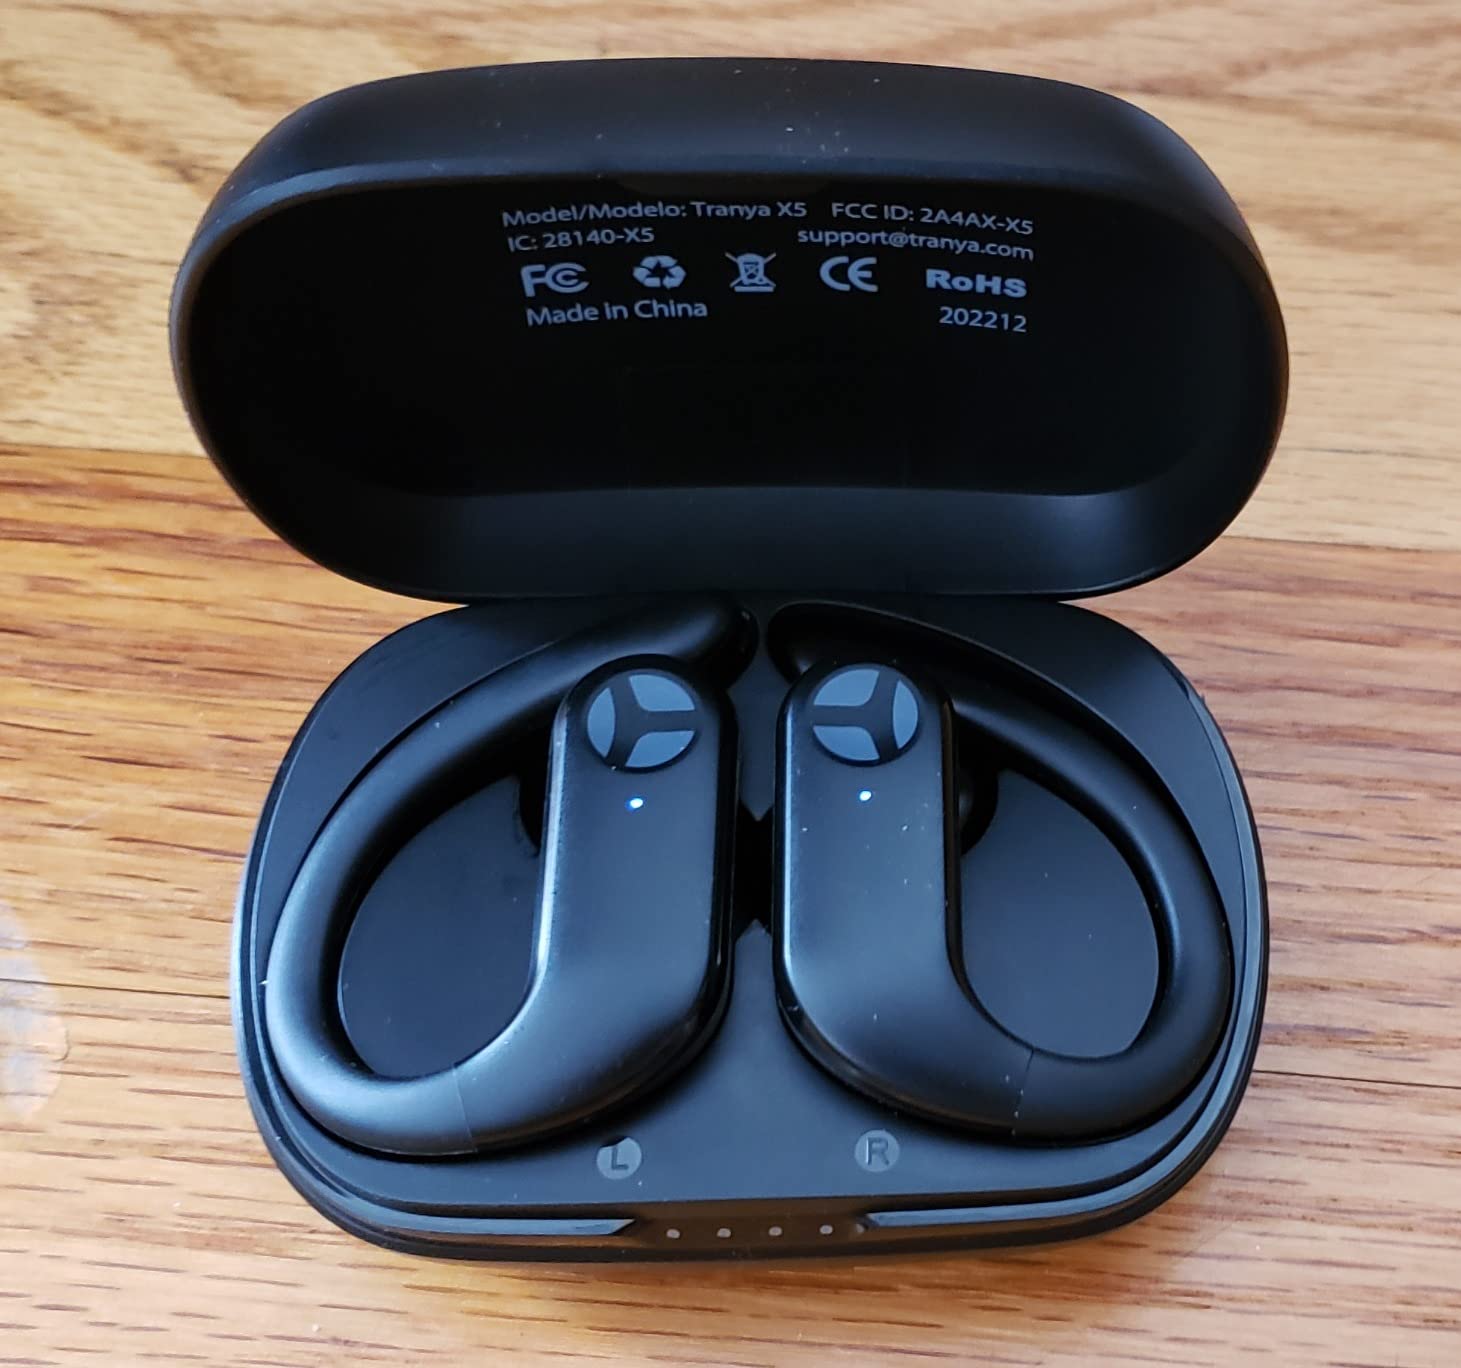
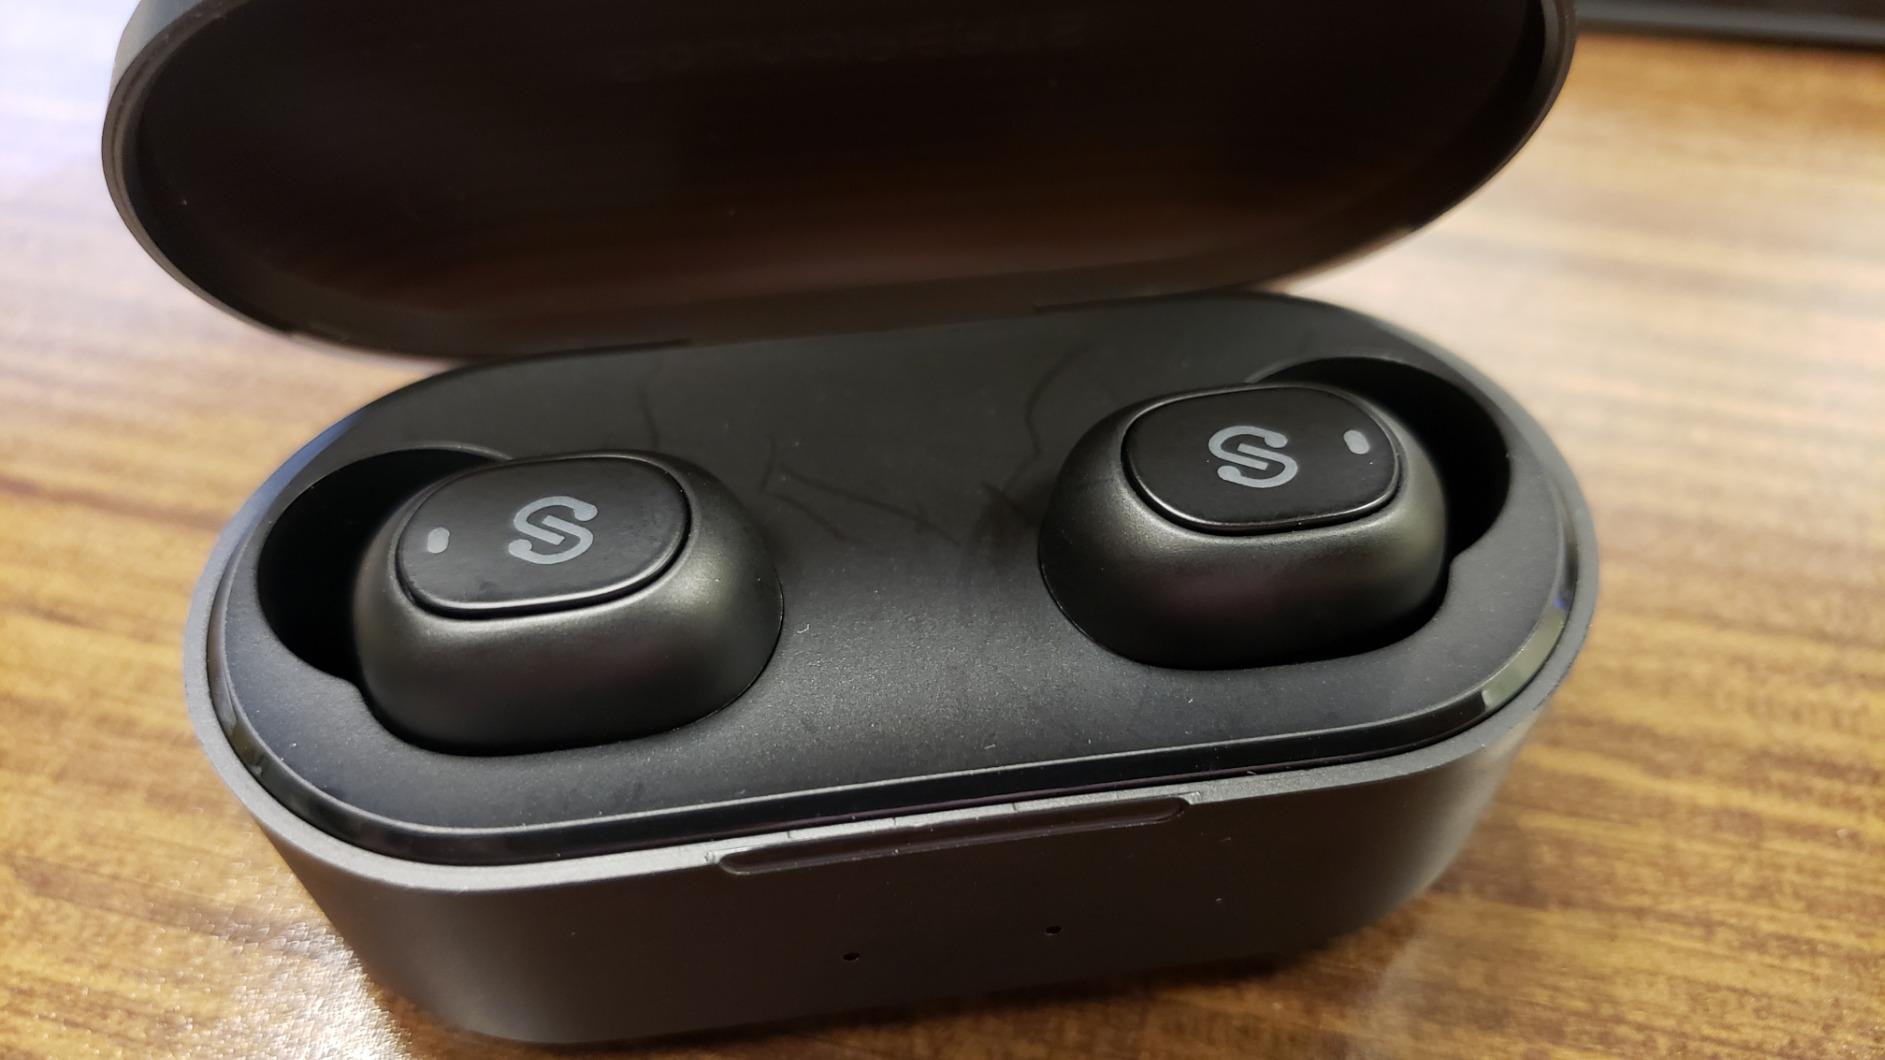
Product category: earbuds
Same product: no